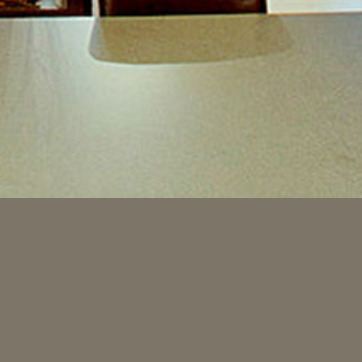
Material: polishedstone